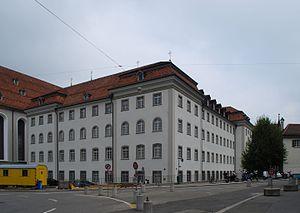
La bibliothèque de l'abbaye de Saint-Gall, fondée au VIIIᵉ siècle, et reconstruite au XVIIIᵉ siècle en style Baroque Rococo, est une des plus importantes et anciennes bibliothèques monastiques du monde. Elle fait partie de l'Abbaye de Saint-Gall du VIIᵉ siècle et de son Abbatiale de Saint-Gall, à Saint-Gall, en Suisse alémanique.